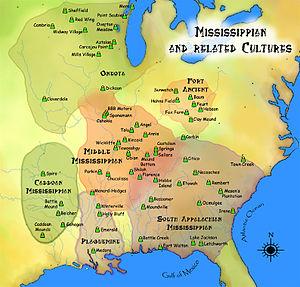
La civilisation du Mississippi s'est développée entre les IXᵉ et XVIIᵉ siècles, à l'est du fleuve Mississippi, sur le territoire actuel des États-Unis. Elle peut être rattachée à la culture des Mound Builders, car elle a produit de grands tertres funéraires. Cette civilisation a commencé à s'épanouir dans la vallée du Mississippi, d'où son nom. Il semble qu'elle ait complètement disparu avant l'arrivée des colons européens en Amérique du Nord.